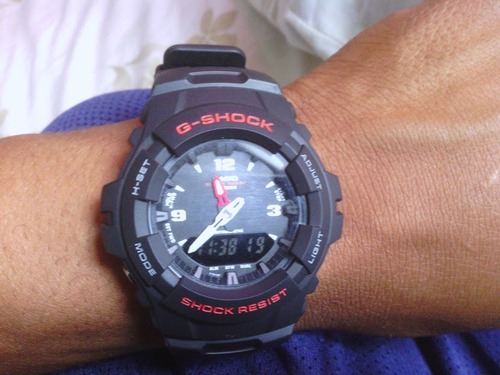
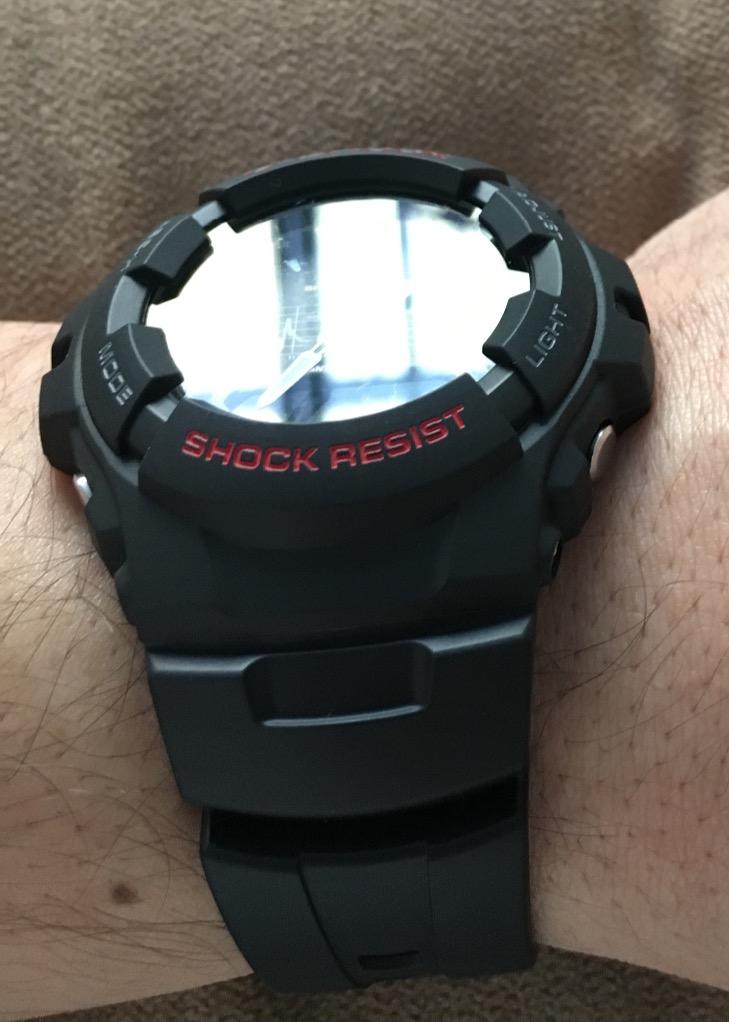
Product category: accessories_watch
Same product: yes